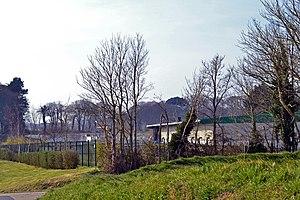
Station d'épuration à Vilin Vraz (Saint-Pol-de-Léon, Finistère).
Saint-Pol-de-Léon [sɛ̃ pɔl də leɔ̃] est une commune française du département du Finistère, en région Bretagne.